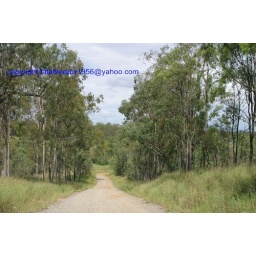
dirt road and trees in the country